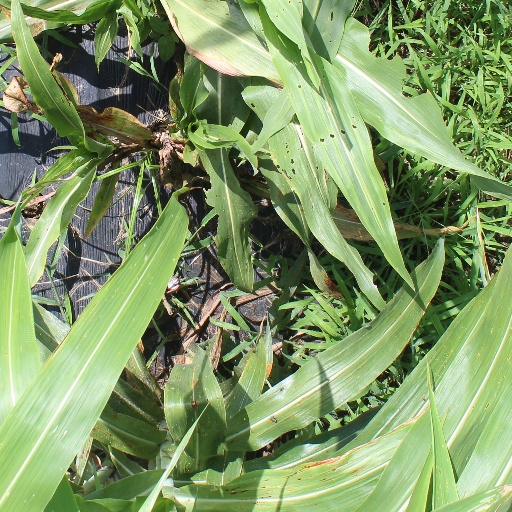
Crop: sorghum